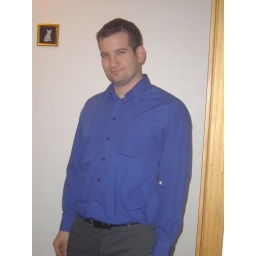
Me in a blue shirt